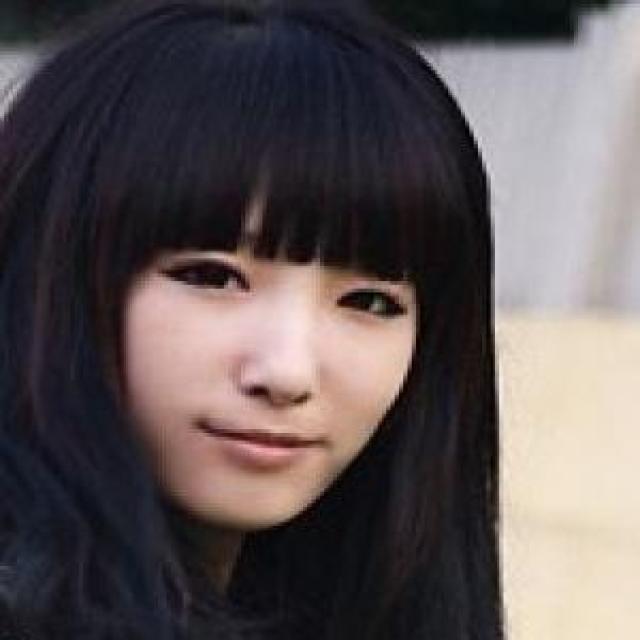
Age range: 21-44